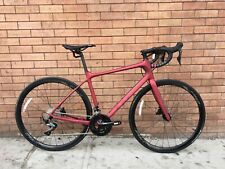
Vehicle type: Bikes